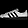
Label: Sneaker